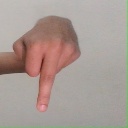
अक्षर: प